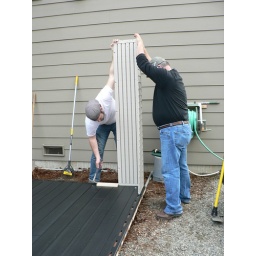
With the floor leveled and in place, the walls begin.